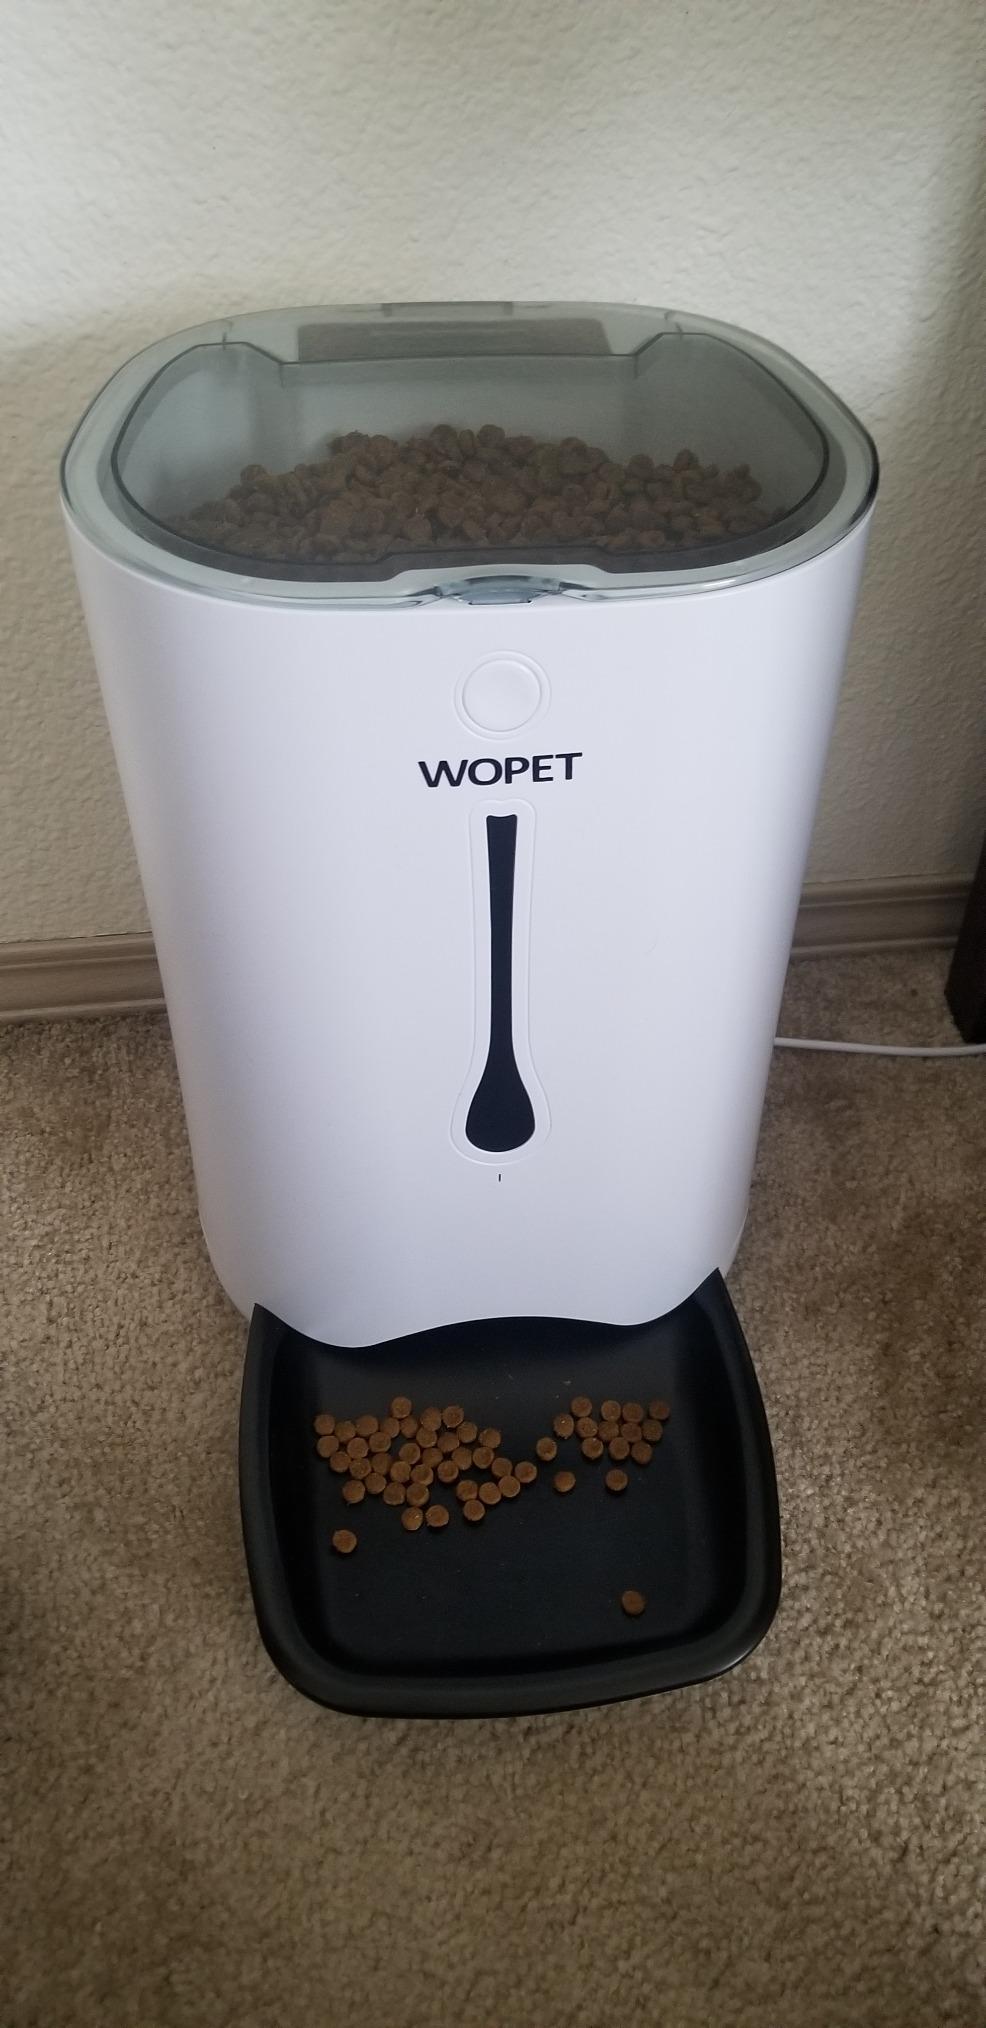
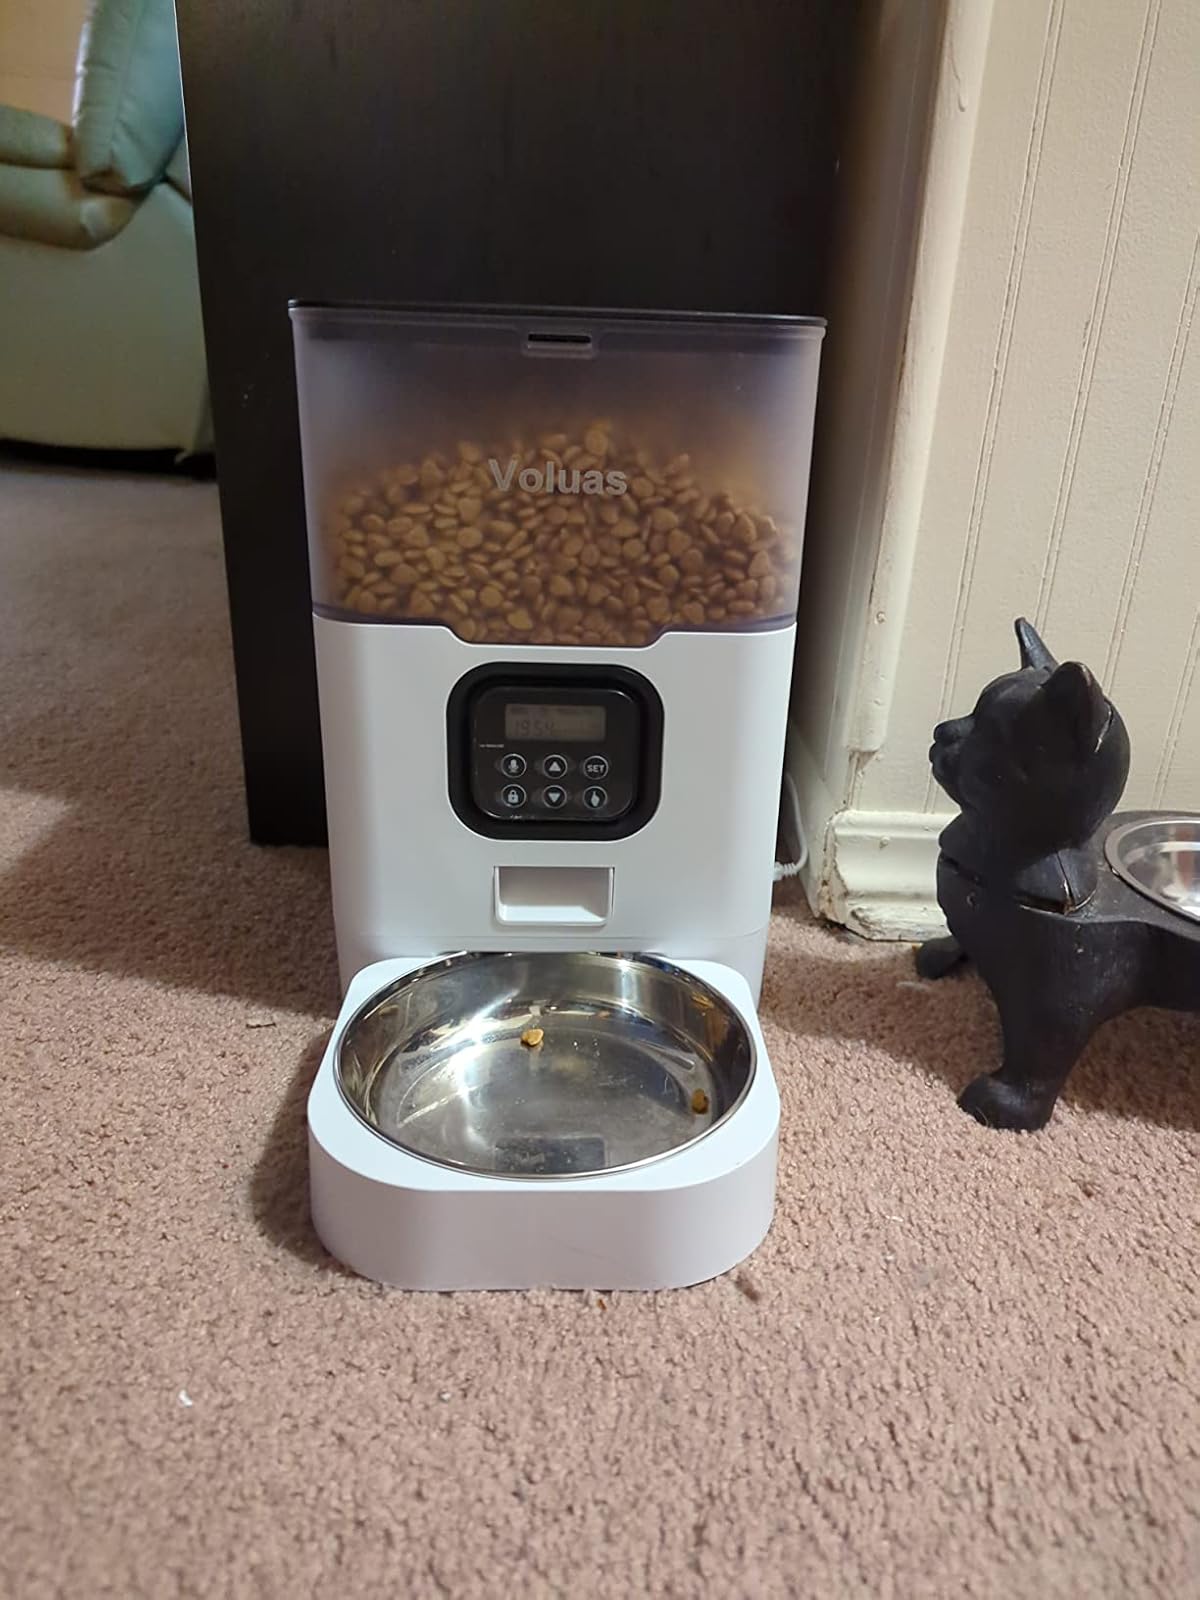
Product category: items_feeder
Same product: no